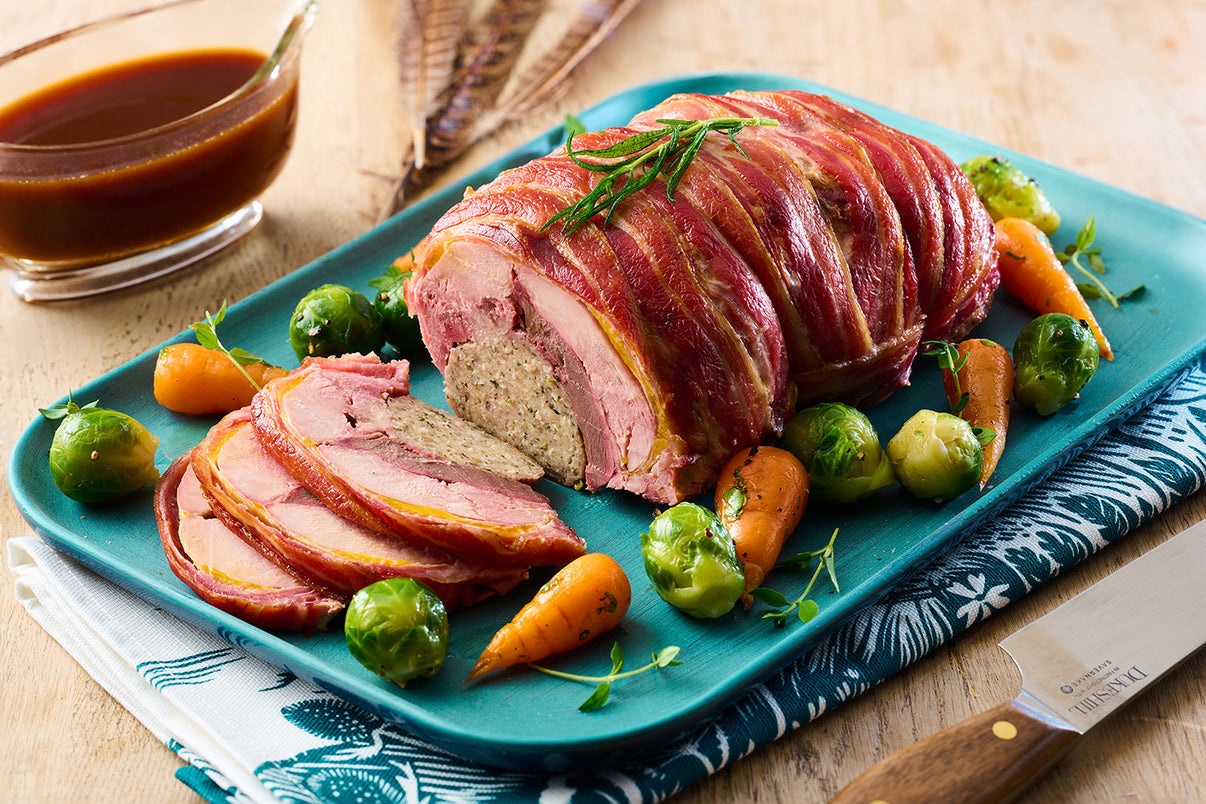
Three Bird Game Roast
Brand: DukesHill
Category: Food, Beverages & Tobacco > Food Items > Meat, Seafood & Eggs > Meat > Fresh & Frozen Meats > Game